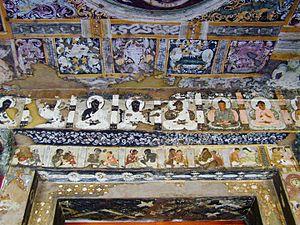
L'art Gupta est l'art de l'Empire Gupta, qui régnait sur la majeure partie du Nord de l'Inde, avec son apogée entre environ 300 et 480, survivant sous une forme très réduite jusqu'à 550. La période Gupta est généralement considérée comme la période classique et un âge d'or de l'art en Inde du Nord pour tous les principaux groupes religieux. Bien que la peinture soit évidemment répandue, les œuvres qui subsistent sont principalement des sculptures religieuses. La période a vu l'émergence des icônes divines de pierre sculptée dans l'art hindou, tandis que la production des figures de Bouddha et de Jain tirthankara a continué de croître, ces dernières souvent à très grande échelle. Le centre principal traditionnel de la sculpture était Mathura, qui a continué à prospérer, tandisque l'art du Gandhara, le centre de l'art gréco-bouddhiste juste au-delà de la frontière nord du territoire de Gupta, continuait d'exercer une influence. D'autres centres ont vu le jour au cours de la période, notamment à Sarnath. Mathura et Sarnath ont exporté la sculpture vers d'autres parties du nord de l'Inde.